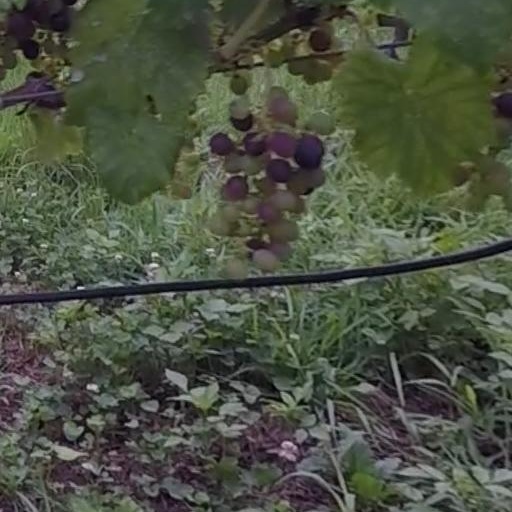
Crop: grape